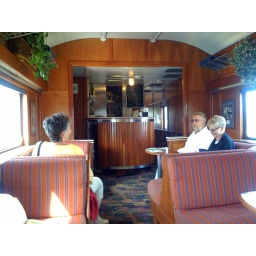
The bar in our train